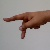
The image shows a hand gesture representing the letter 'P' in Indian Sign Language.